Puster Valley Railway

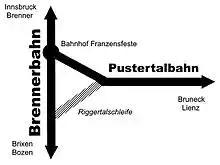
Schematic graphic of the Rigger Valley Link

The Rigger Valley Link project has been long discussed: after leaving the Puster Valley, the Puster Valley Railway currently swings north into the Wipp Valley and ends at Franzensfeste station, meaning that passengers travelling towards Brixen and Bolzano have to change to a southbound train. In order to save the majority of passengers having to detour and change trains, there is a proposal for an additional line is in the area, where the Rigger Valley (a short section of the valley of the Eisack) would be crossed by a bridge and the trains from the Puster Valley would no longer exclusively head for Franzensfeste, but some would head south of Brixen. This measure would significantly shorten the travel time from Bruneck to Brixen and Bolzano.